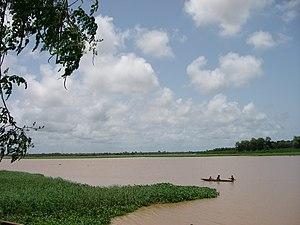
Pirogue sur la lagune de Grand Bassam, Côte d'Ivoire, Afrique This is an image with the theme ""Africa on the Move or Transport"" from: Ivory Coast"
Grand-Bassam est une ville historique et une ancienne capitale de la Côte d'Ivoire. Située à 43 kilomètres à l'est d'Abidjan, la localité de Grand-Bassam est le chef-lieu du département de Grand-Bassam dans la région du Sud-Comoé. Le nom de la ville vient l'expression Abouré « Alsam » qui veut dire « Il fait nuit » et de l'expression appolonien « Ba-souan » qui signifie « viens me charger ».